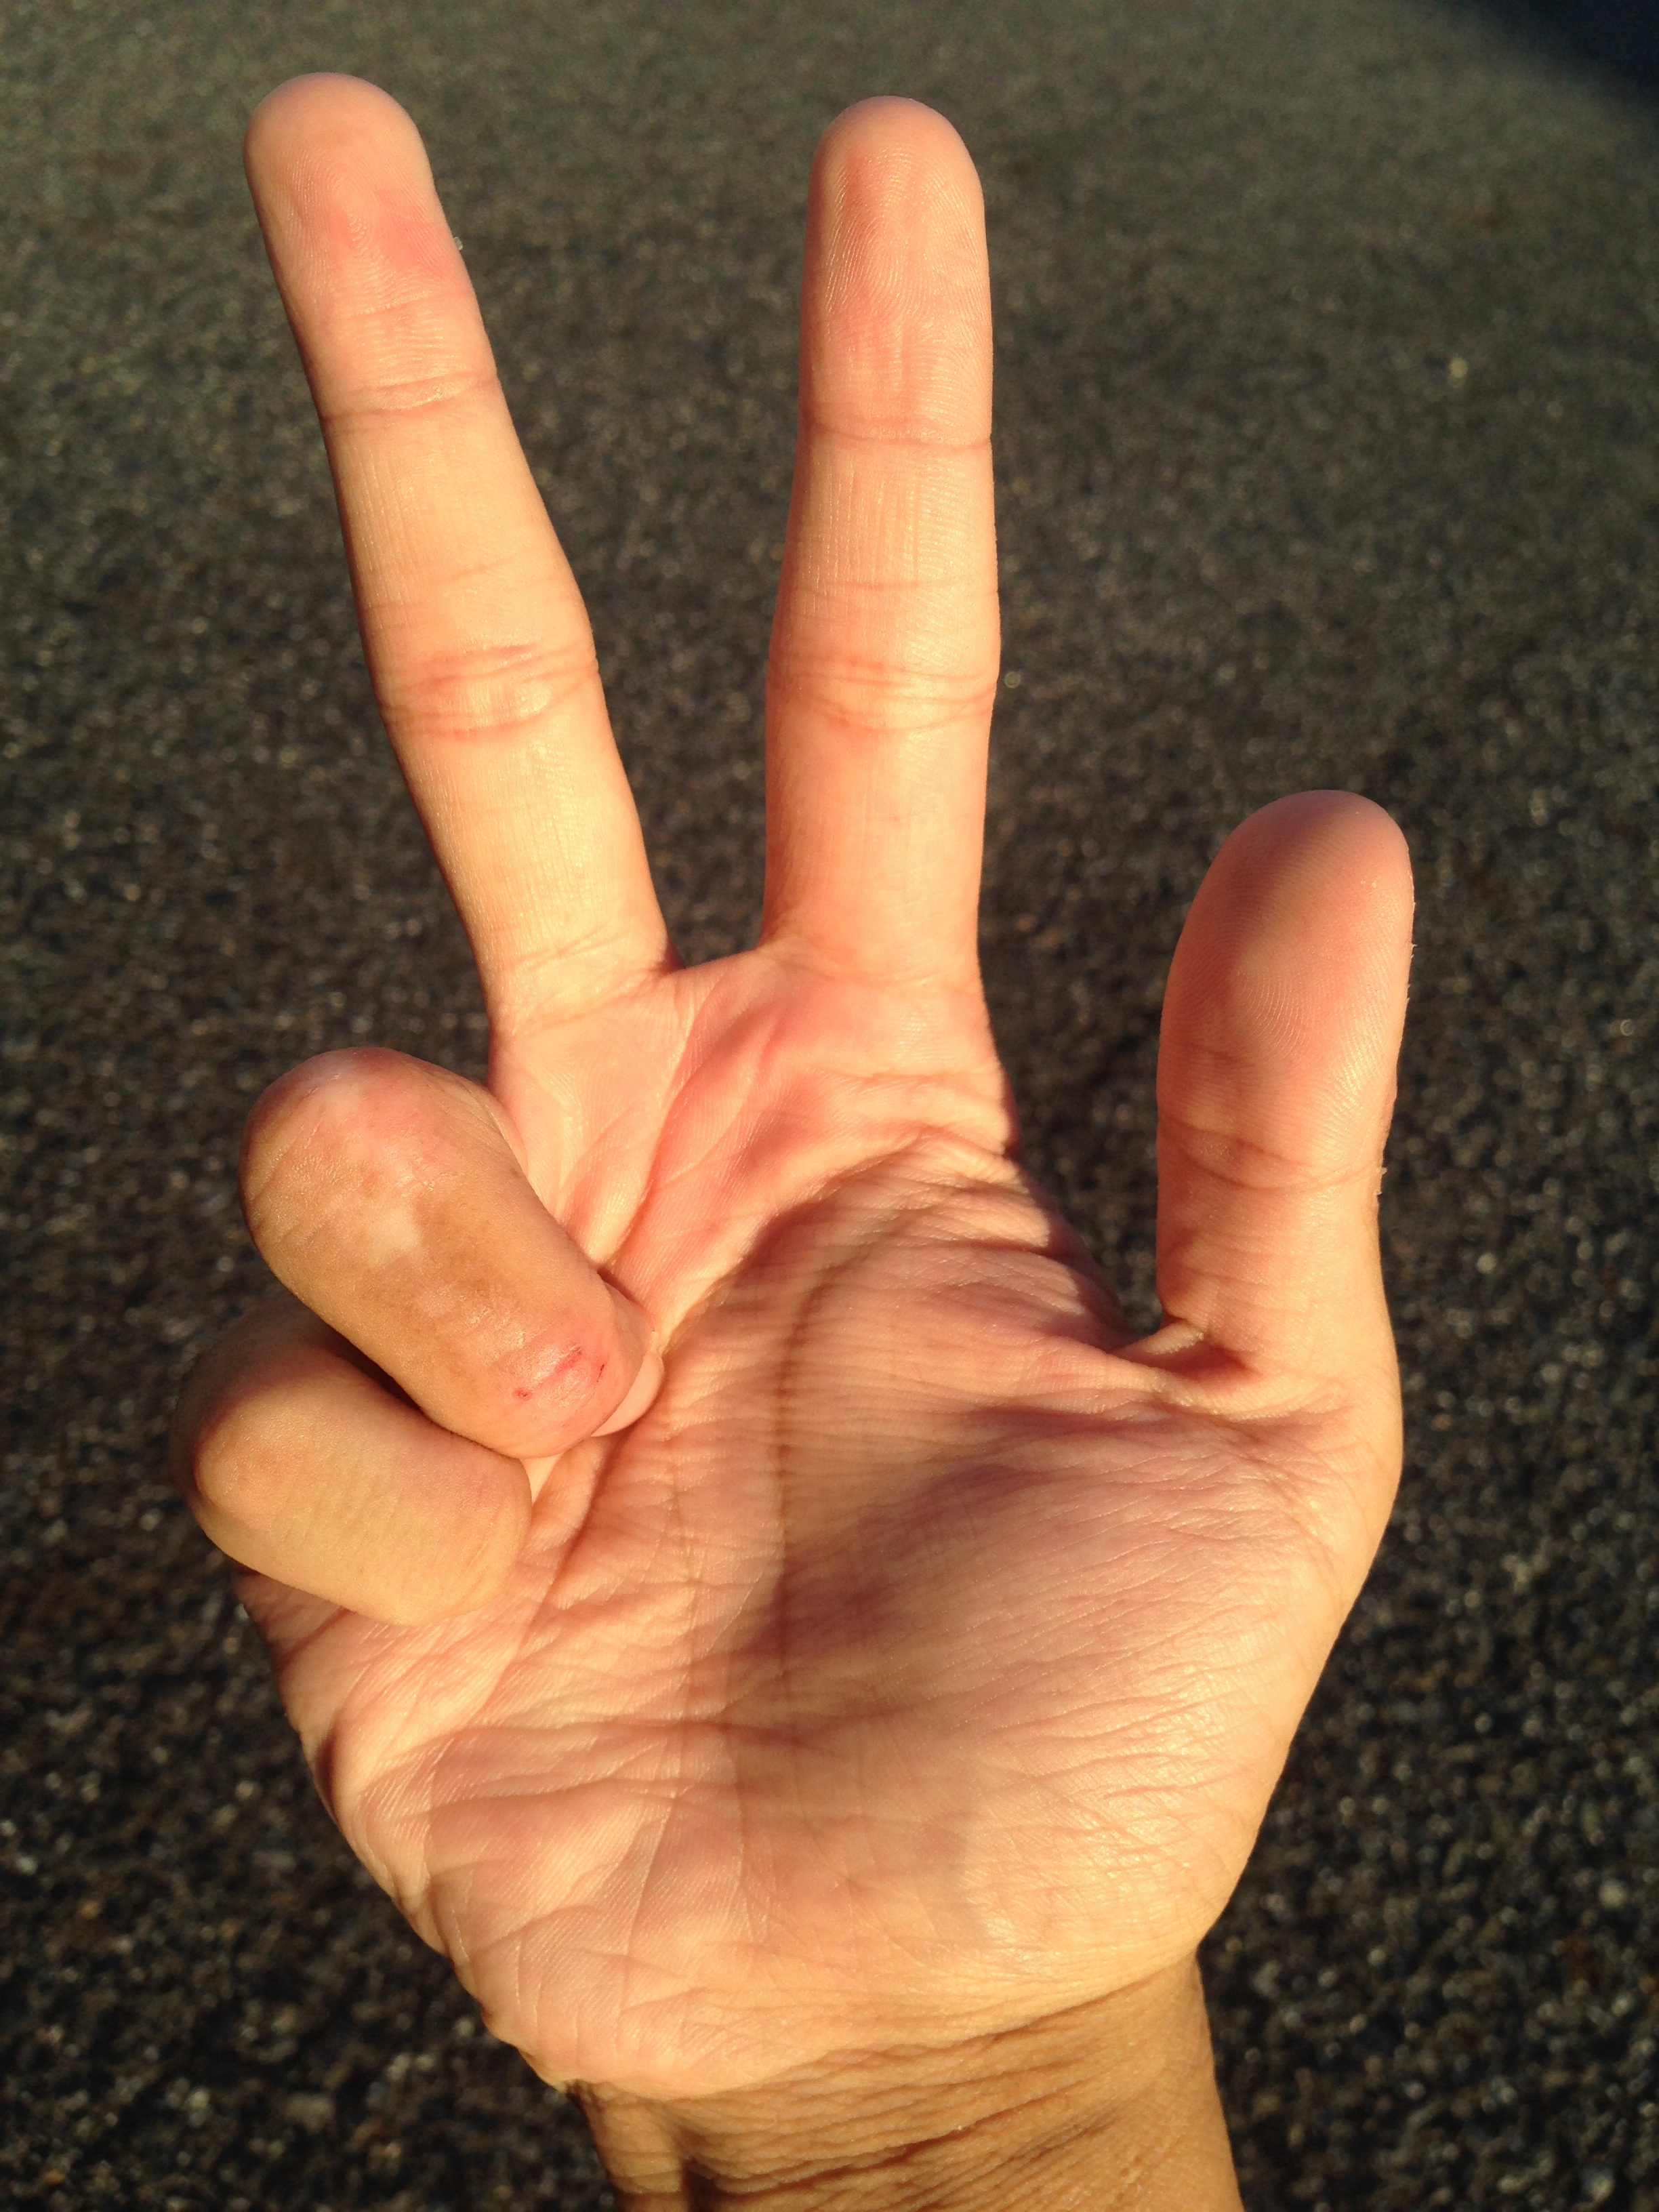
hand, screen, man, people, woman, pot, male, leg, mystery, young, finger, reflection, palm, buddhism, religion, care, medicine, arm, nail, marriage, health, life, heal, energy, write, drying, power, my, society, happy, women, japanese, single, loneliness, wrist, bright, parts, mirror, message, skin, pose, beauty, salon, hospital, clinic, images, body, massage, compact, strong, absent, list, lucky, fingerprint, fortune, fatigue, inn, efficiency, equality, while, thumb, billboard, sick, yay, gender, destiny, surgery, joint, tease, memo, unlucky, synthesis, good luck, gestures, blood vessel, fortune telling, hand care, moisture retention, flesh color, rough hand, with your bare hands, praise, medical care, temomi, horoscope, reincarnation, previous life, tsuyoun, este, lifeline, marriage lines, good luck with money, ideal, a healthy, representation, bleaching, sociology, discrimination, right hand, sign language, sense